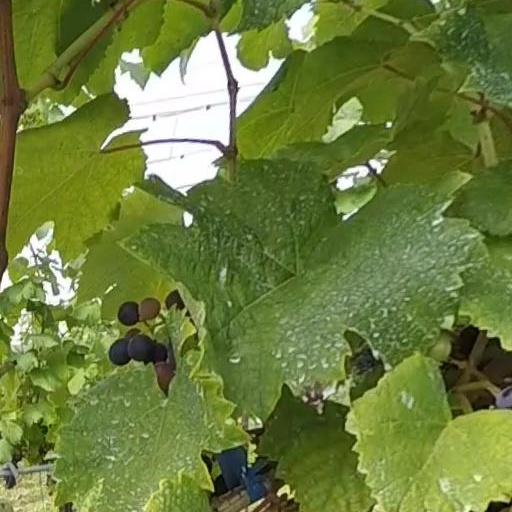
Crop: grape